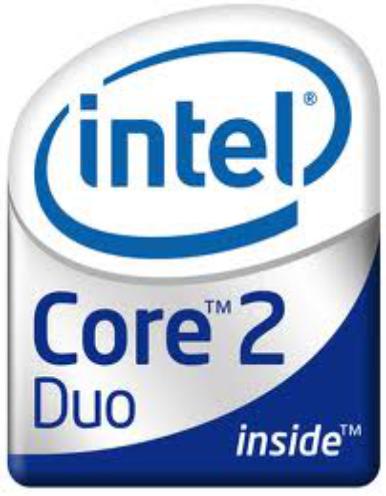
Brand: core 2 duo
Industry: Electronic